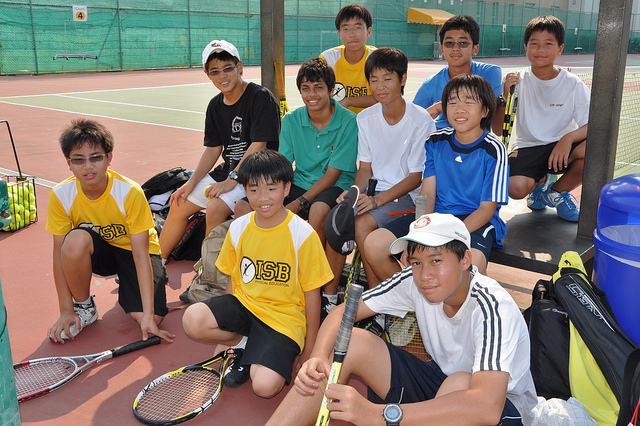
một số cậu bé đang ngồi trên ghế trong khi một số cậu bé đang ngồi dưới đất